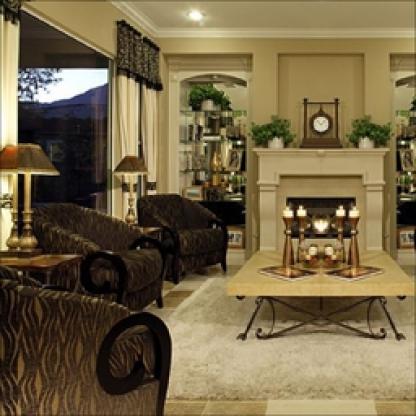
Scene: Indoor